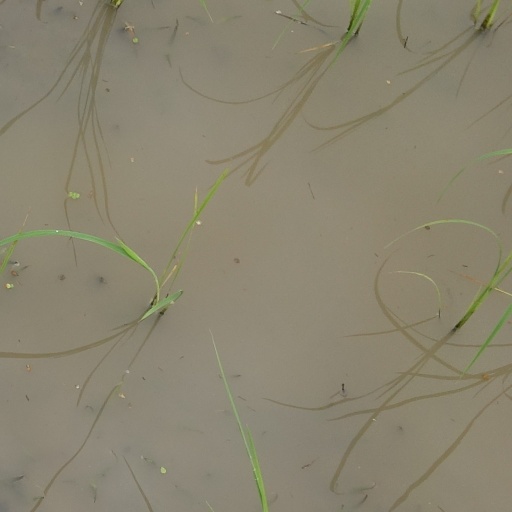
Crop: rice